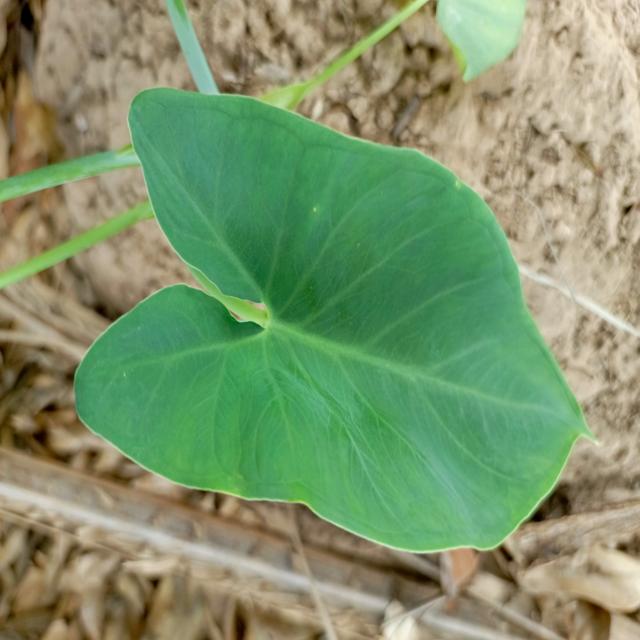
Label: Healthy